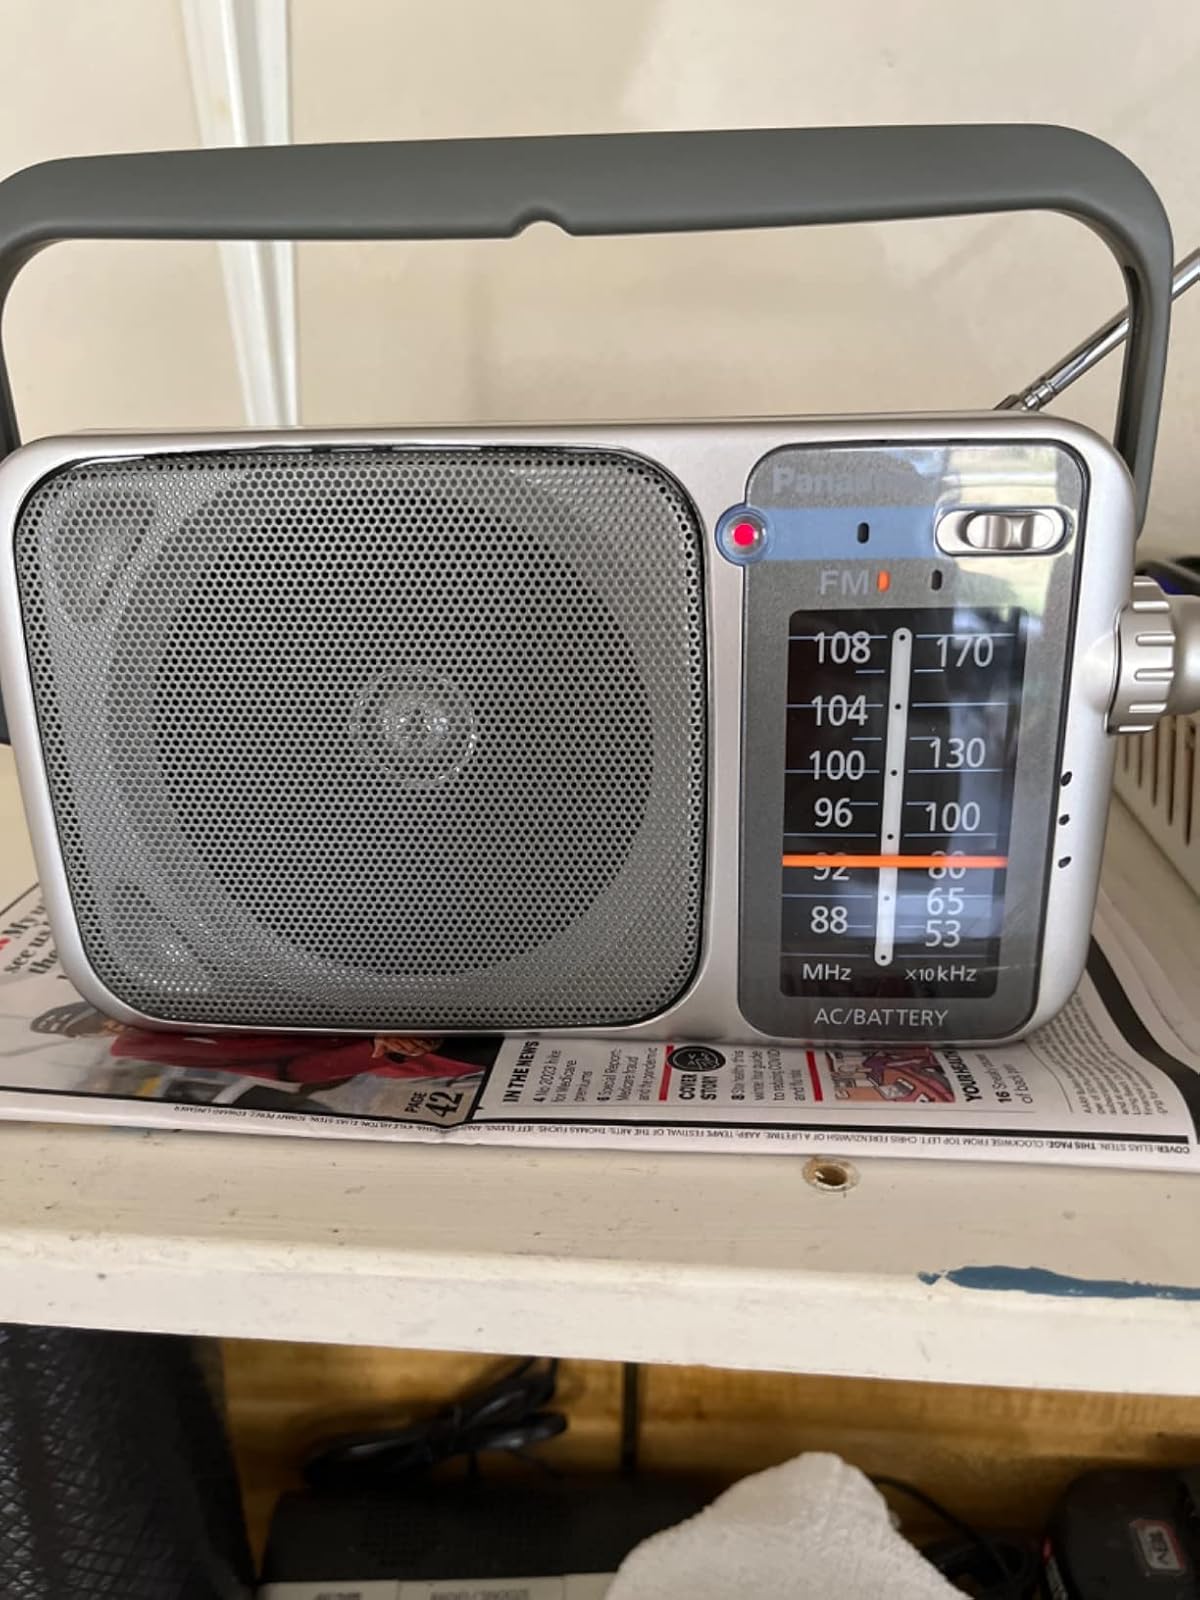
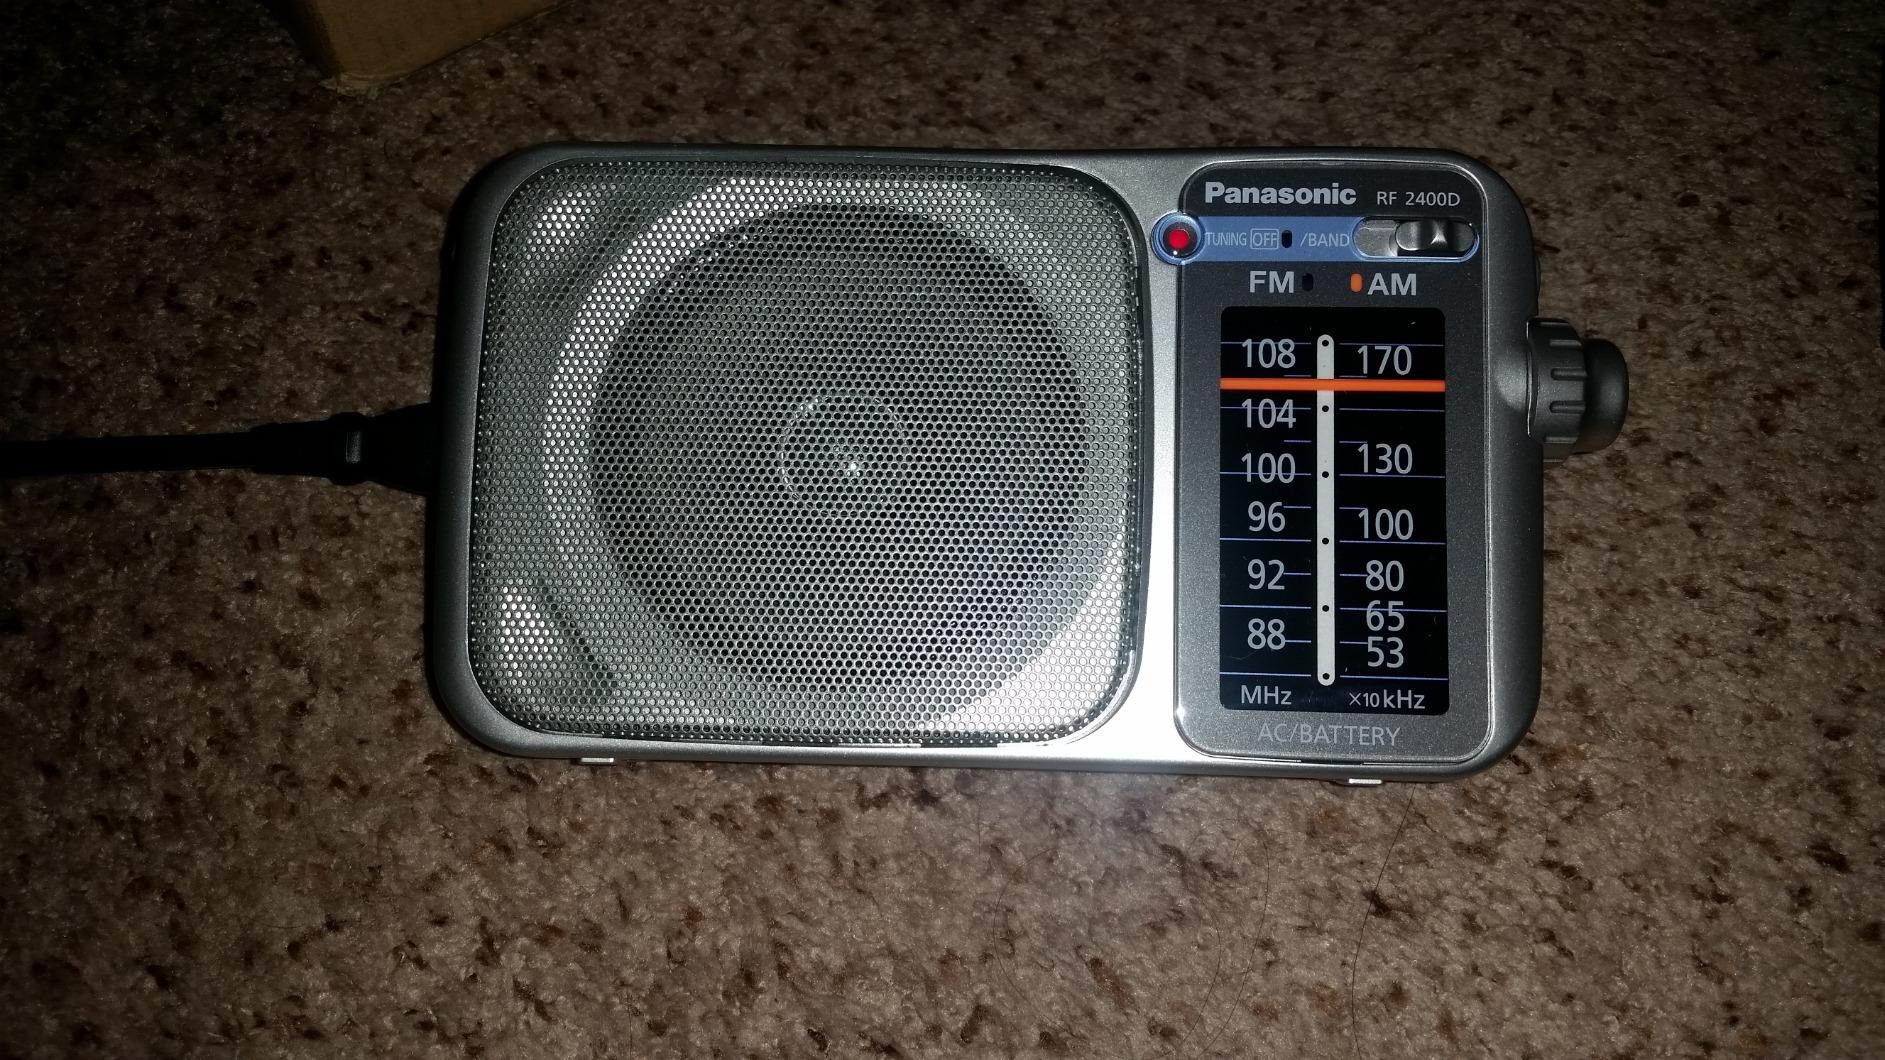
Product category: radio
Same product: yes